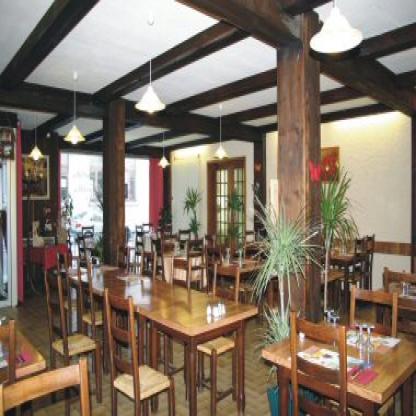
Scene: Indoor